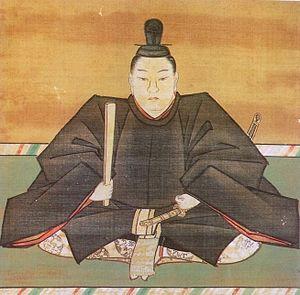
Shimazu Yoshihiro est le deuxième fils de Shimazu Takahisa et le frère cadet de Shimazu Yoshihisa. Il a été traditionnellement cru qu'il est devenu le dix-huitième chef du clan Shimazu après Yoshihisa, mais il est actuellement estimé qu'il lui a laissé sa place, pour finalement le succéder ensuite.